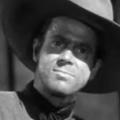
Age: 37